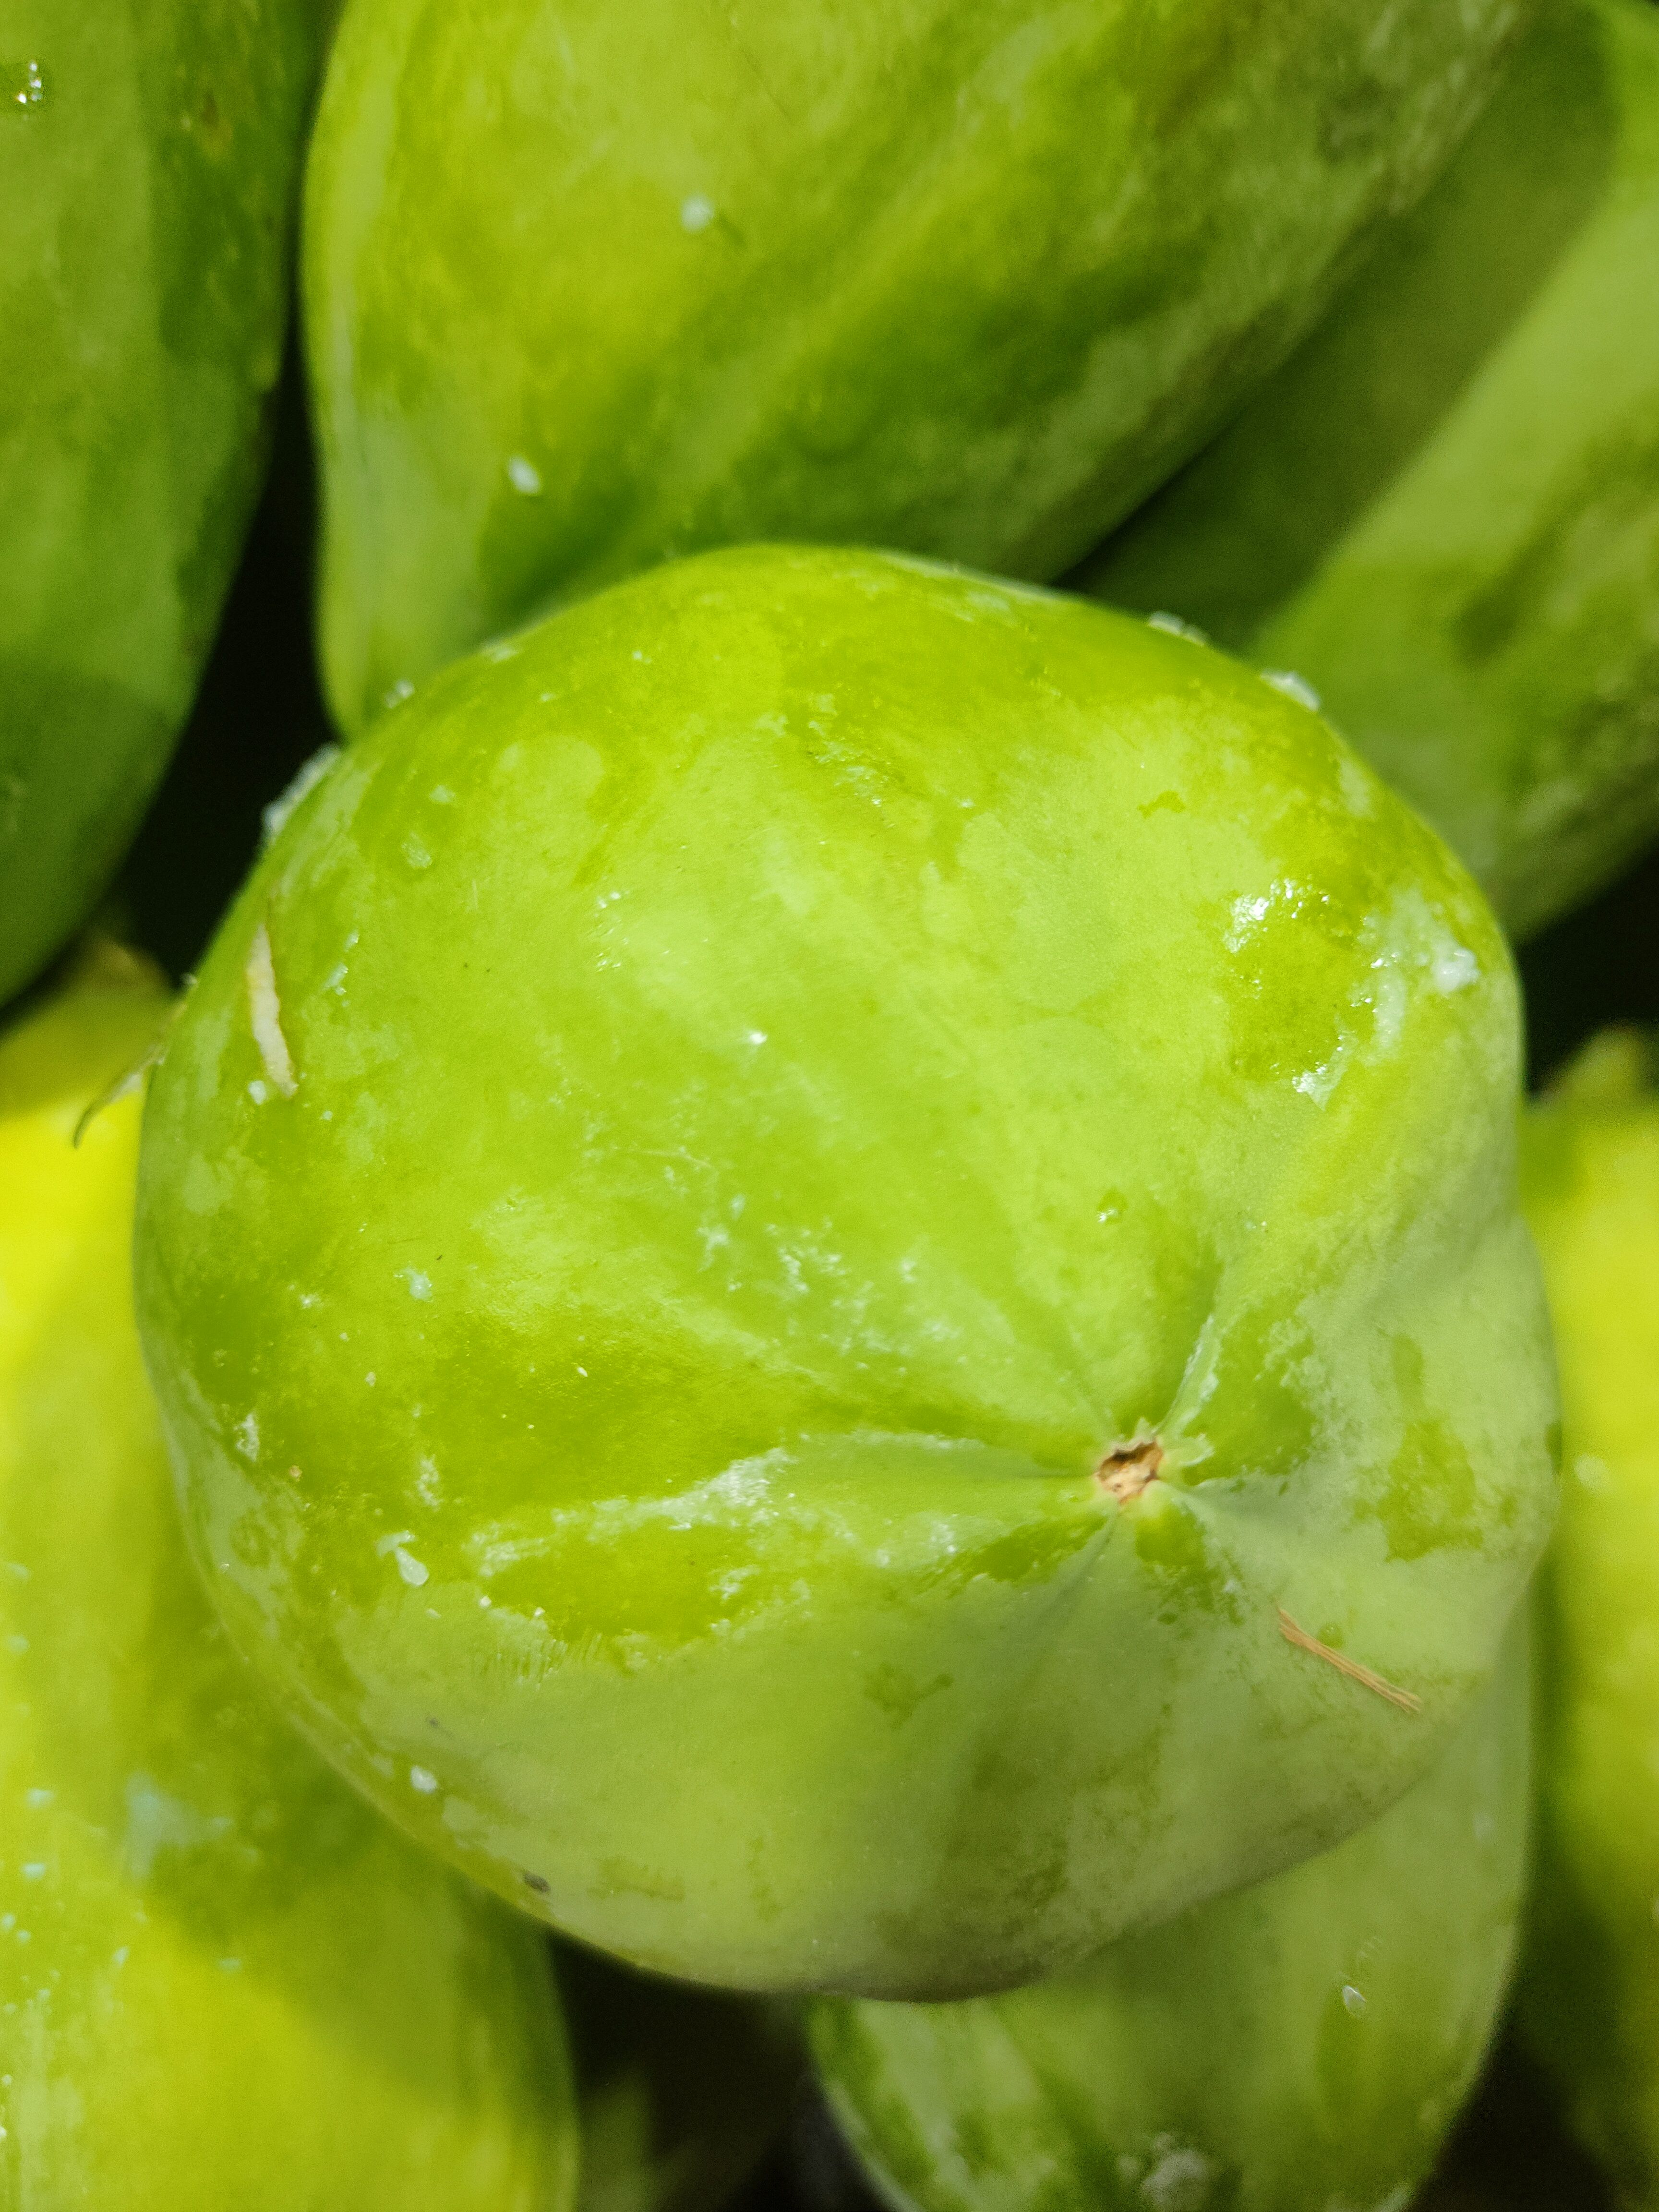
Label: Carica Papaya